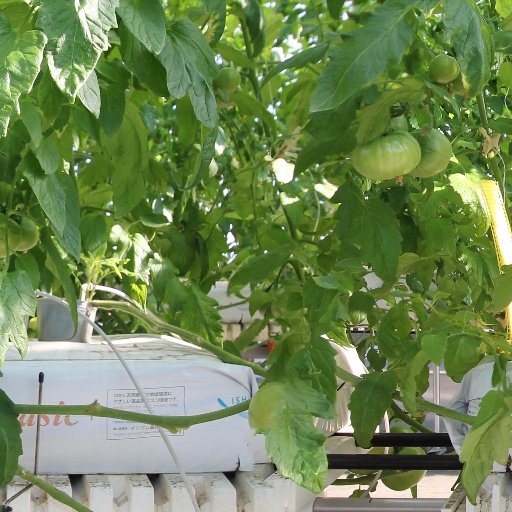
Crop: tomato